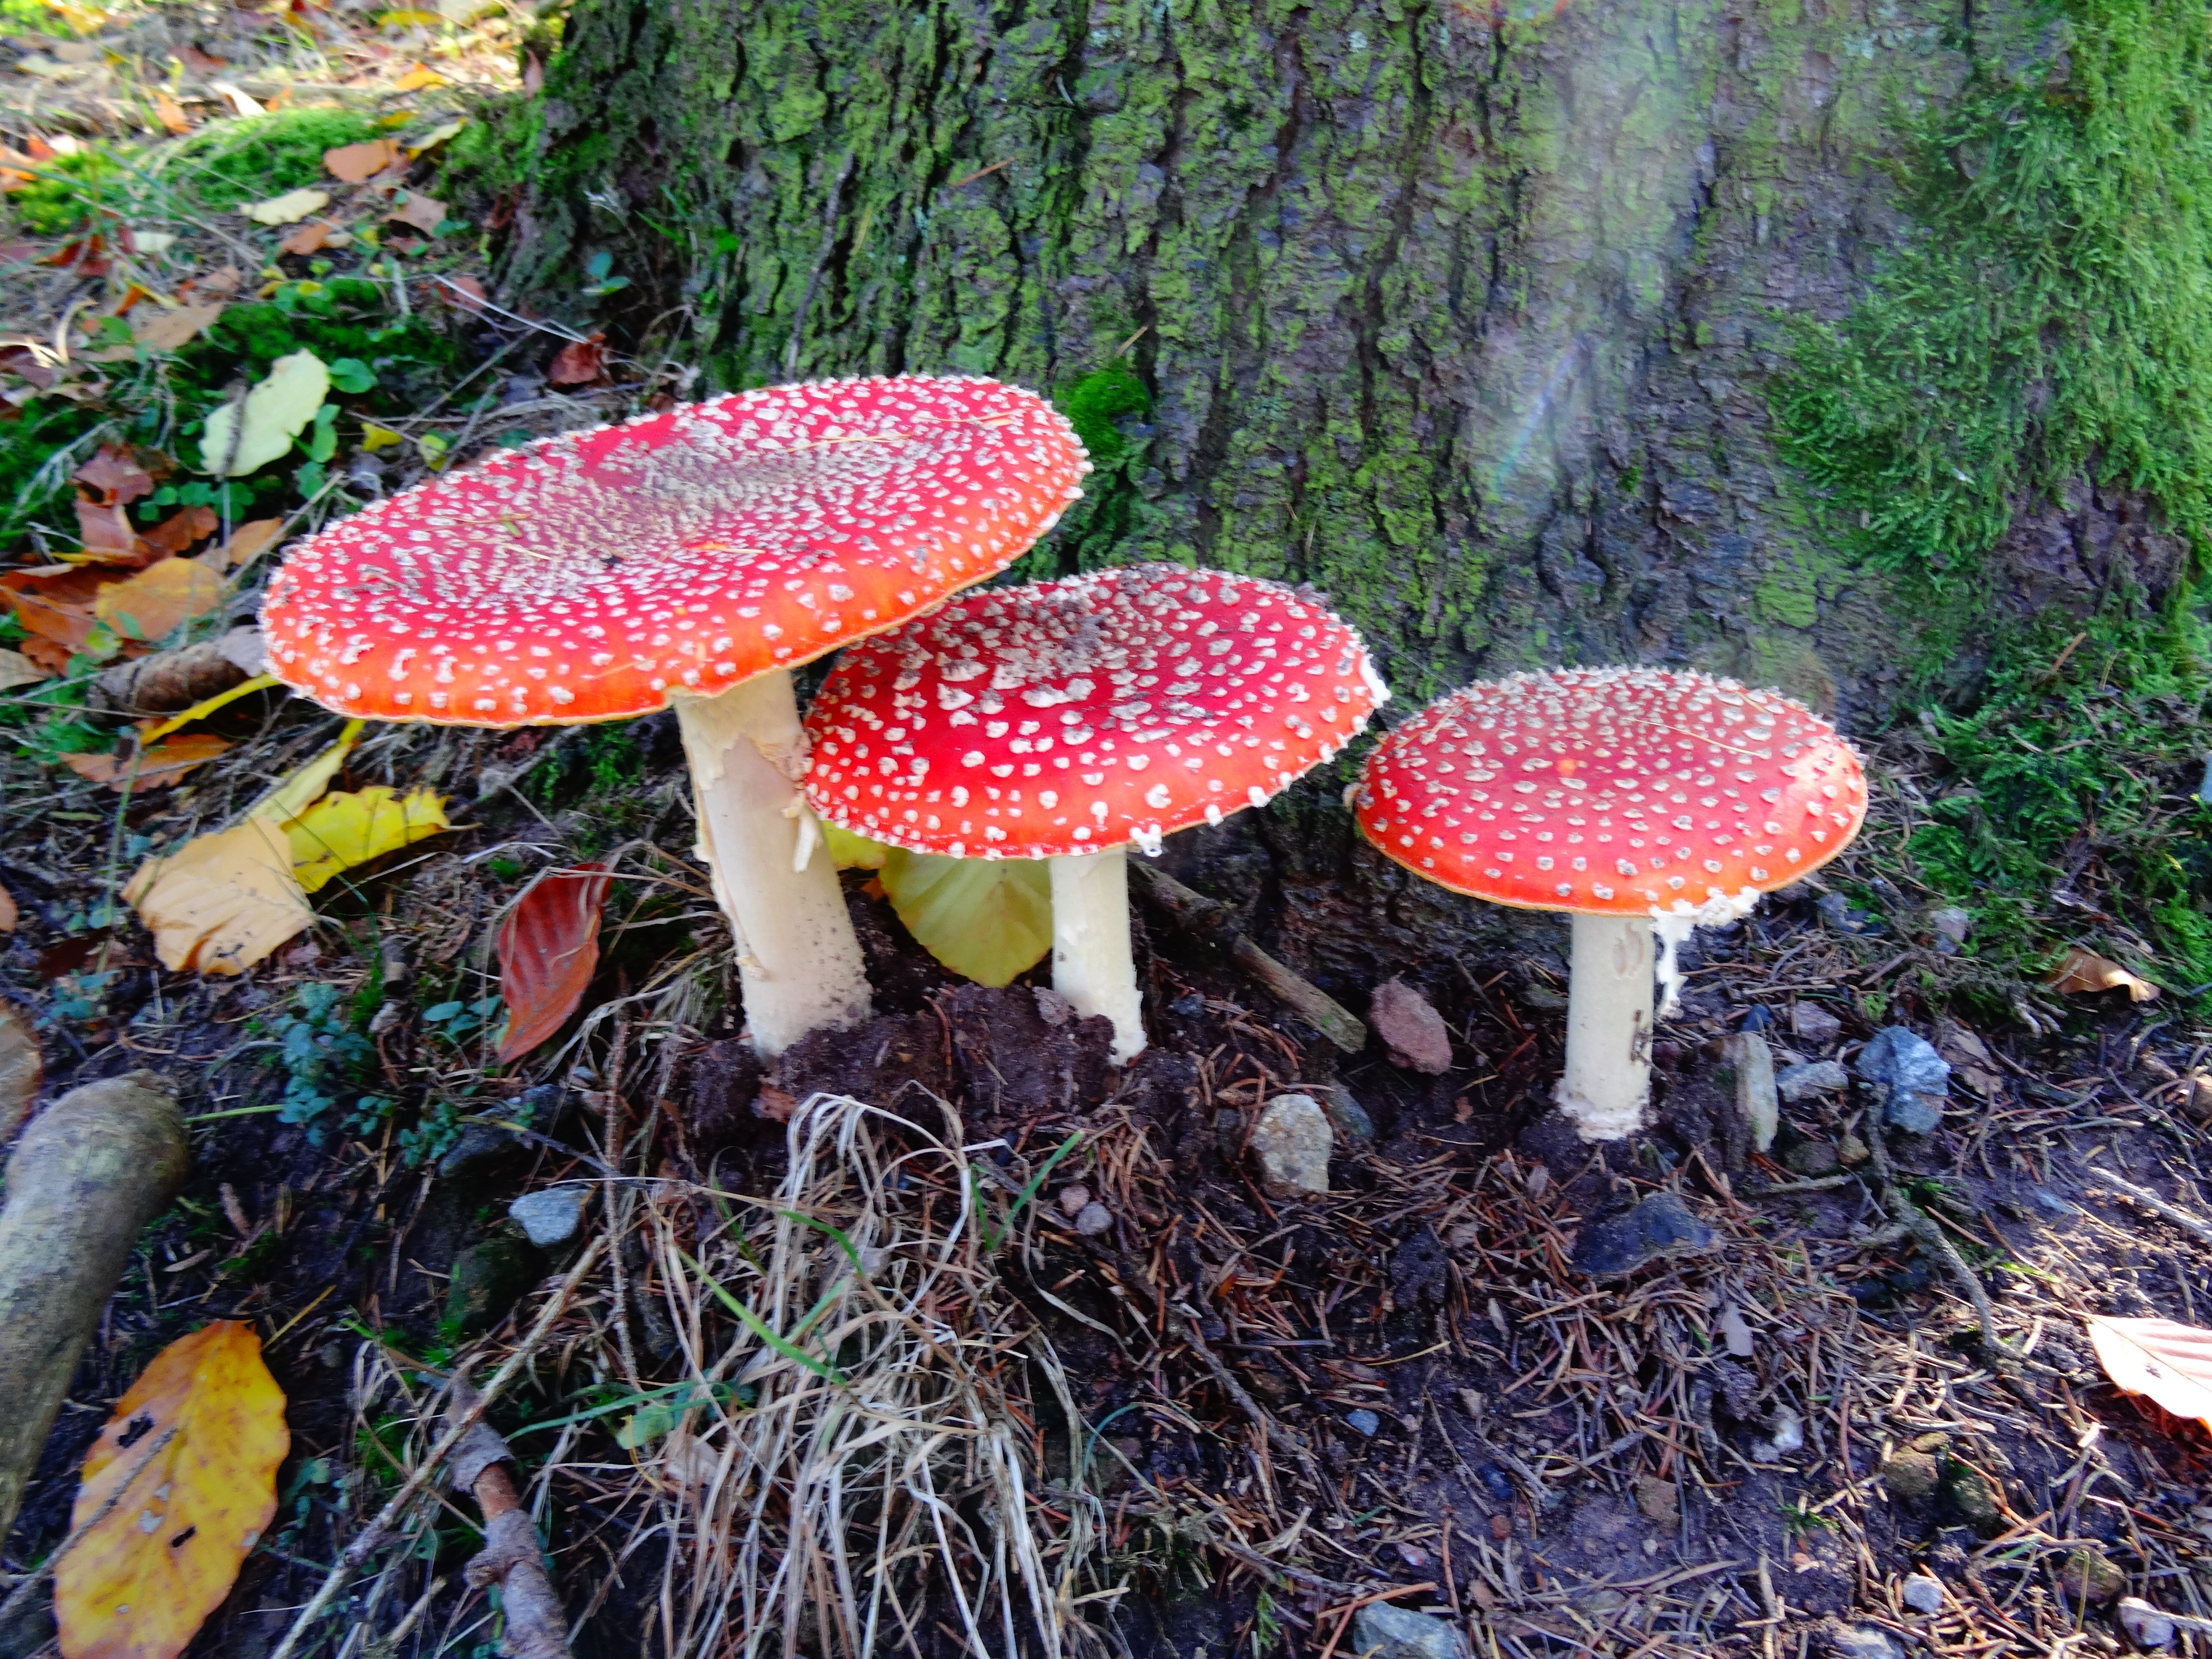
forest, moss, autumn, botany, mushroom, flora, fungus, fly agaric, woodland, agaric, bolete, edible mushroom, medicinal mushroom, penny bun